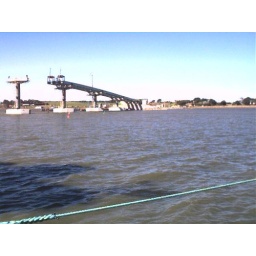
Construction of the Hindmarsh Island bridge. The bridge was built by pushing the road bed out over the columns from the shore